Pyramids of Mars

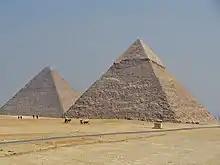
"Pyramids of Mars" depicts Ancient Egyptian pyramids as extraterrestrial in origin.

In 1911 Egypt, archaeology professor Marcus Scarman excavates a pyramid and finds the door to the burial chamber is inscribed with the Eye of Horus. He enters the chamber and is hit by a beam of green light.